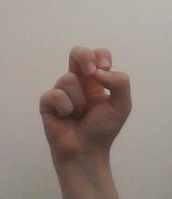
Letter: gaaf